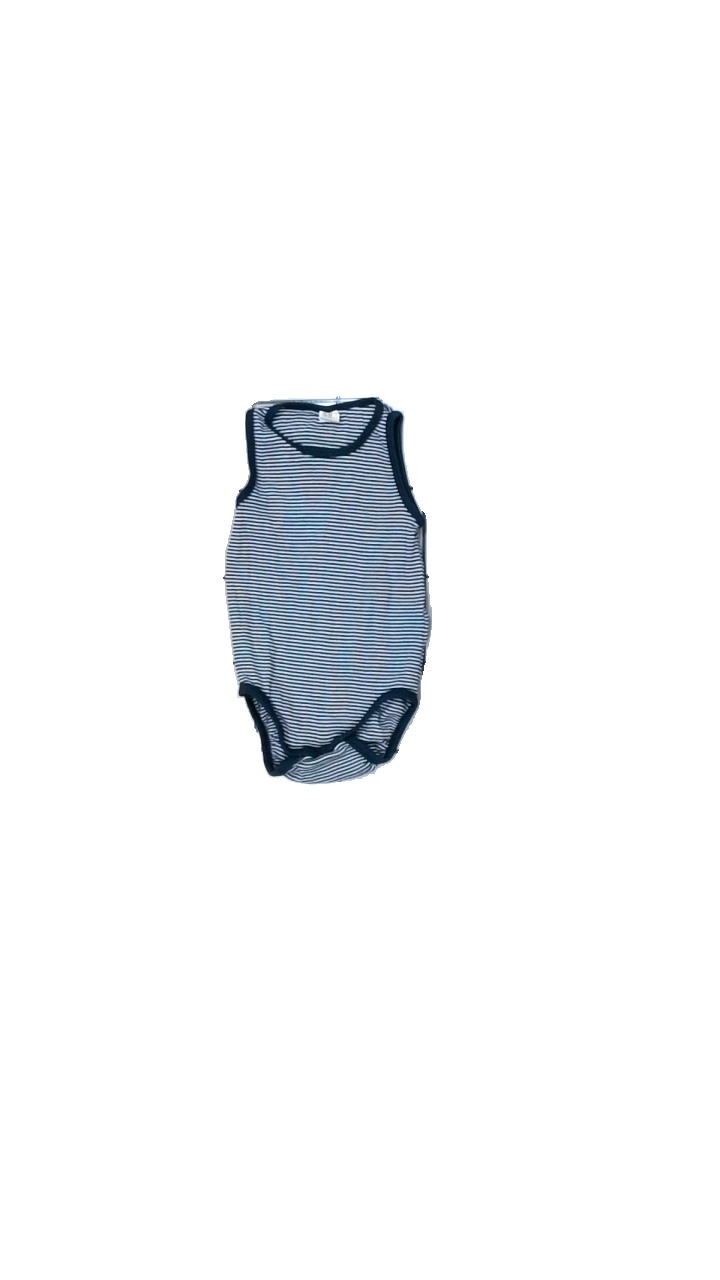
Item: Top (Children)
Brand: H&m
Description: randig body utan ärmar
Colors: White, Blue
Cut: Regular
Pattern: Striped
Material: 100% cotton
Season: All
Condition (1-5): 5
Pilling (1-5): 5
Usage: Reuse
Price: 50-100